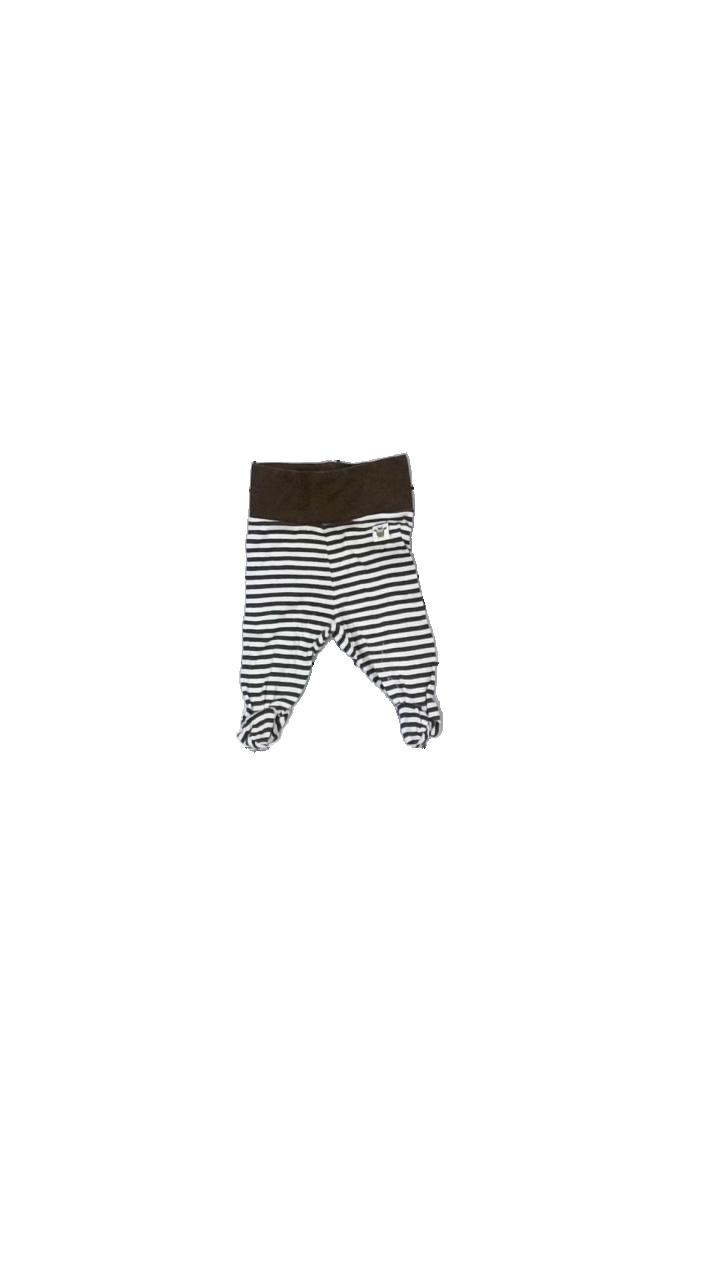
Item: Trousers (Children)
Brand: Lindex
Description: randiga byxor
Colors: Brown, White
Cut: Tight
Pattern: Striped
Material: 100% bomull
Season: All
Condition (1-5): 3
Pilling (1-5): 2
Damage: nopprigt
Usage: Export
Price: <50